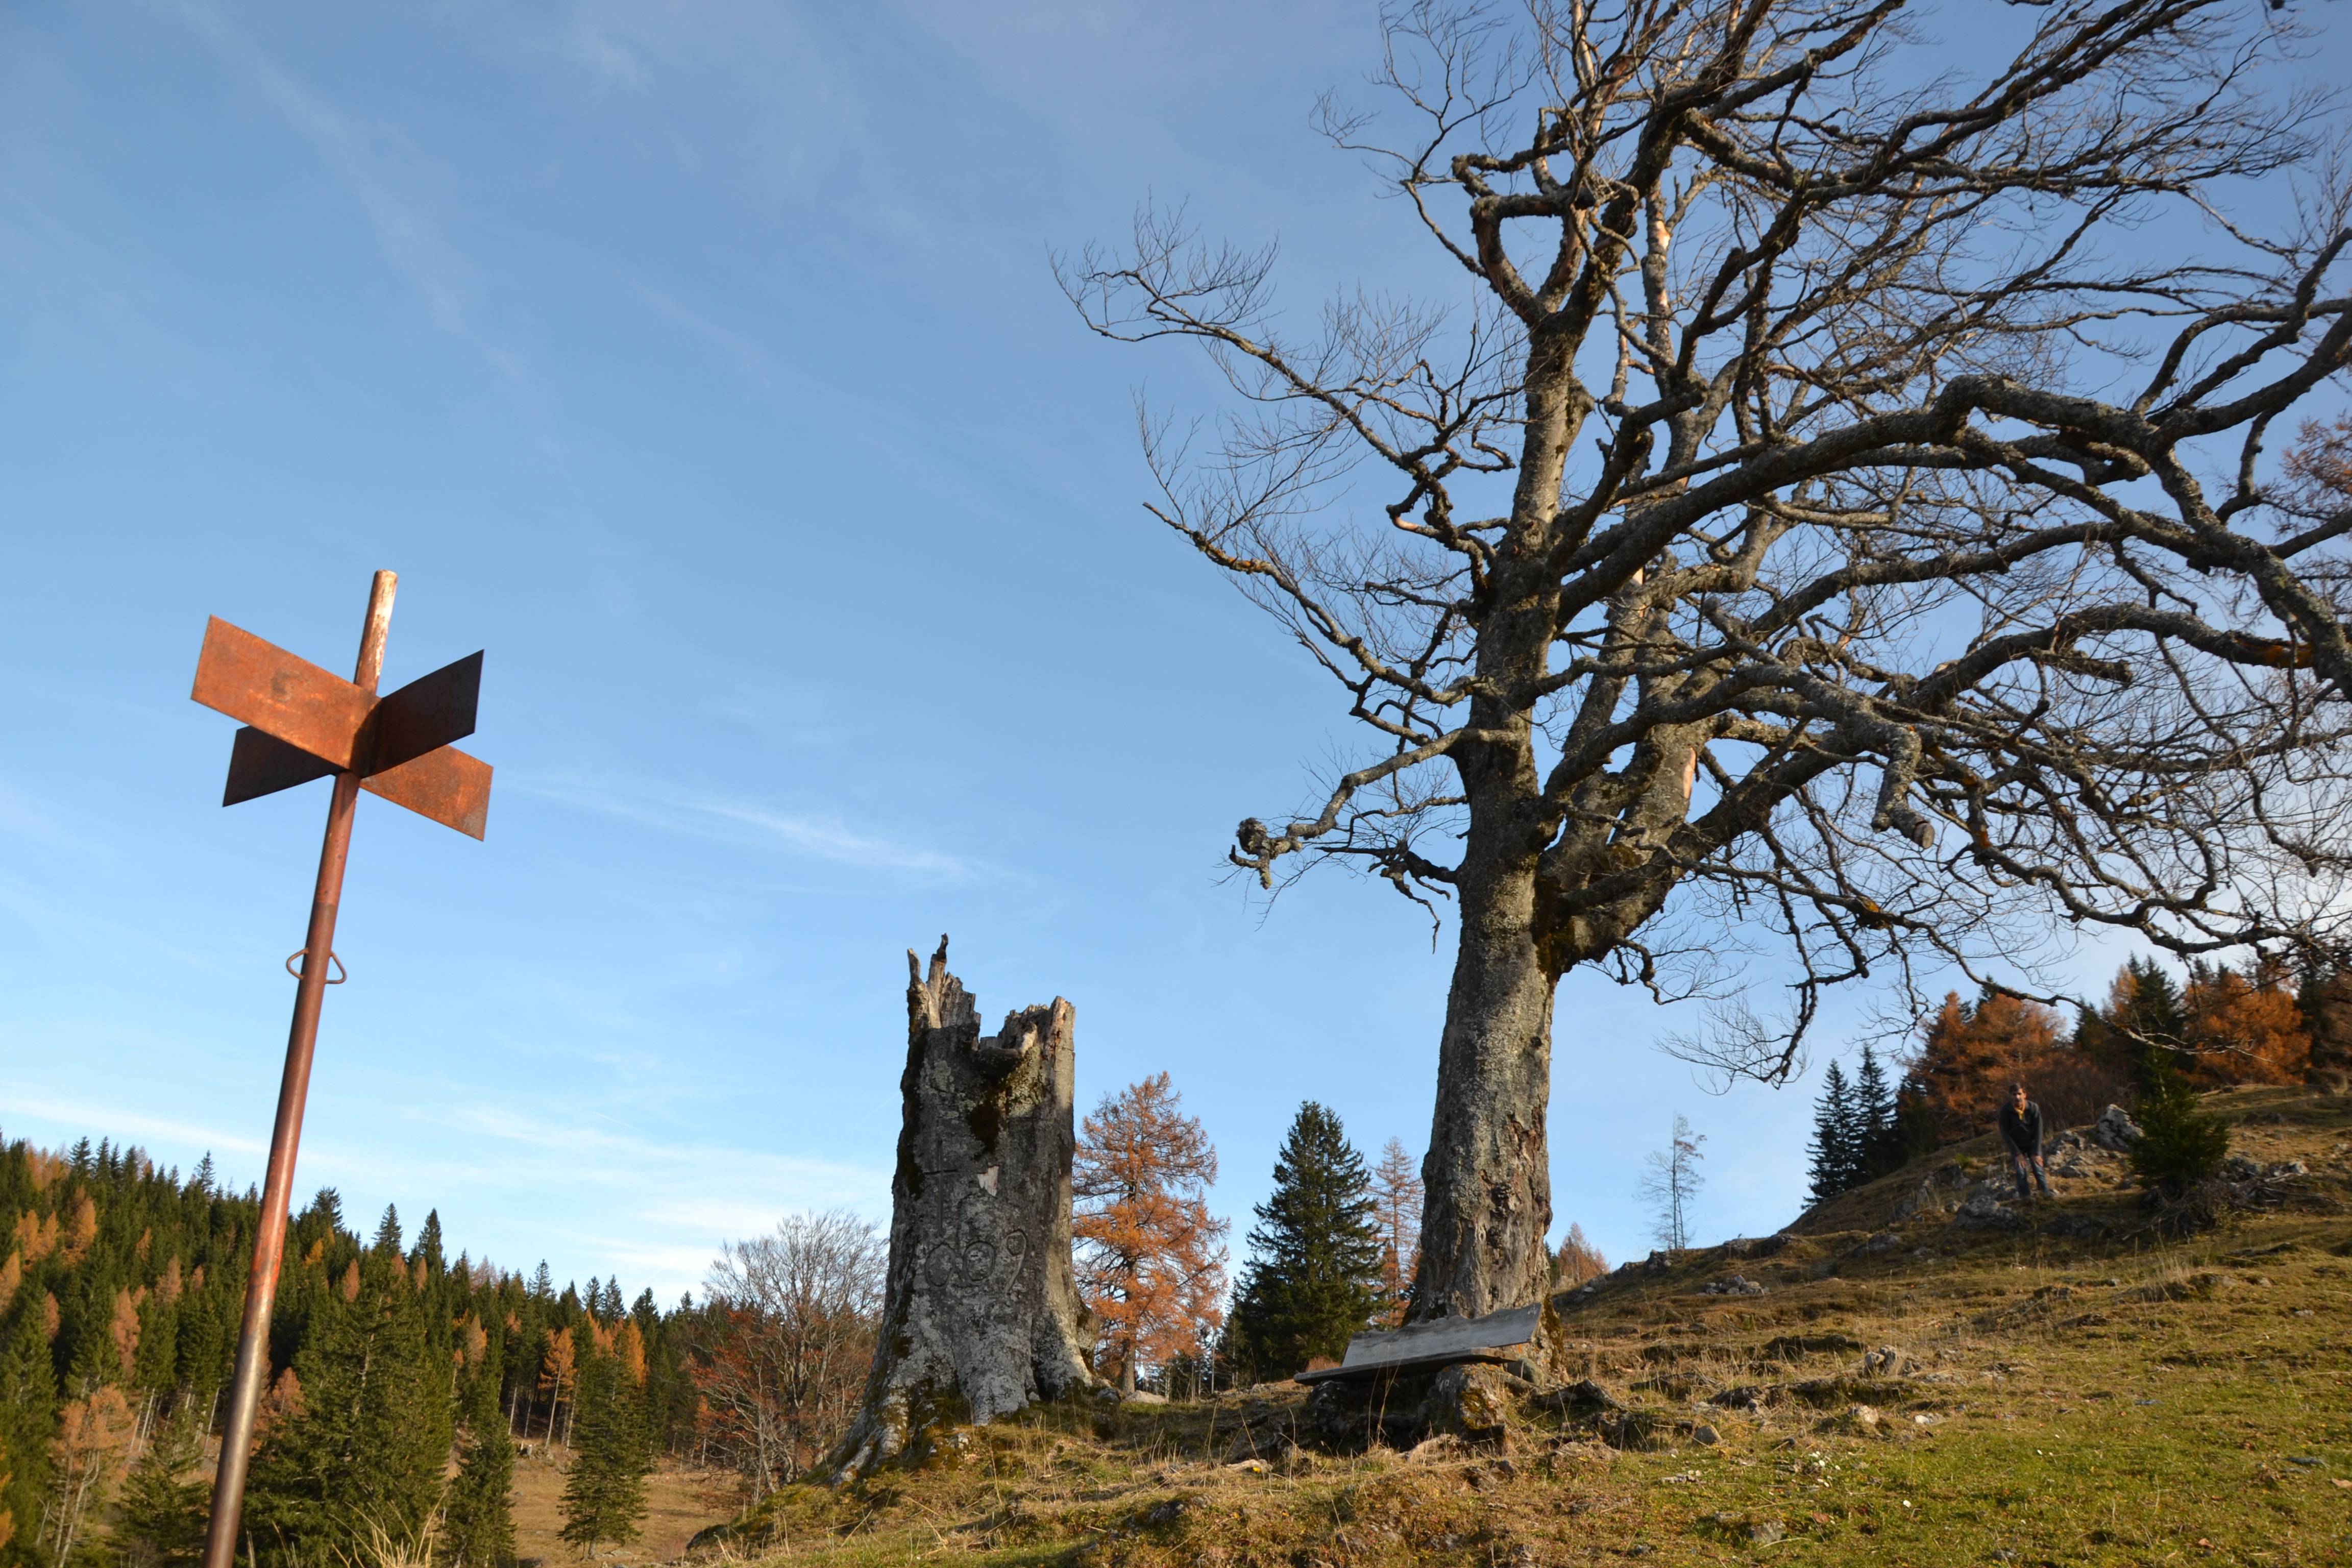
landscape, tree, nature, wilderness, mountain, plant, leaf, hill, flower, wind, autumn, season, directory, ecosystem, junction, rural area, woody plant